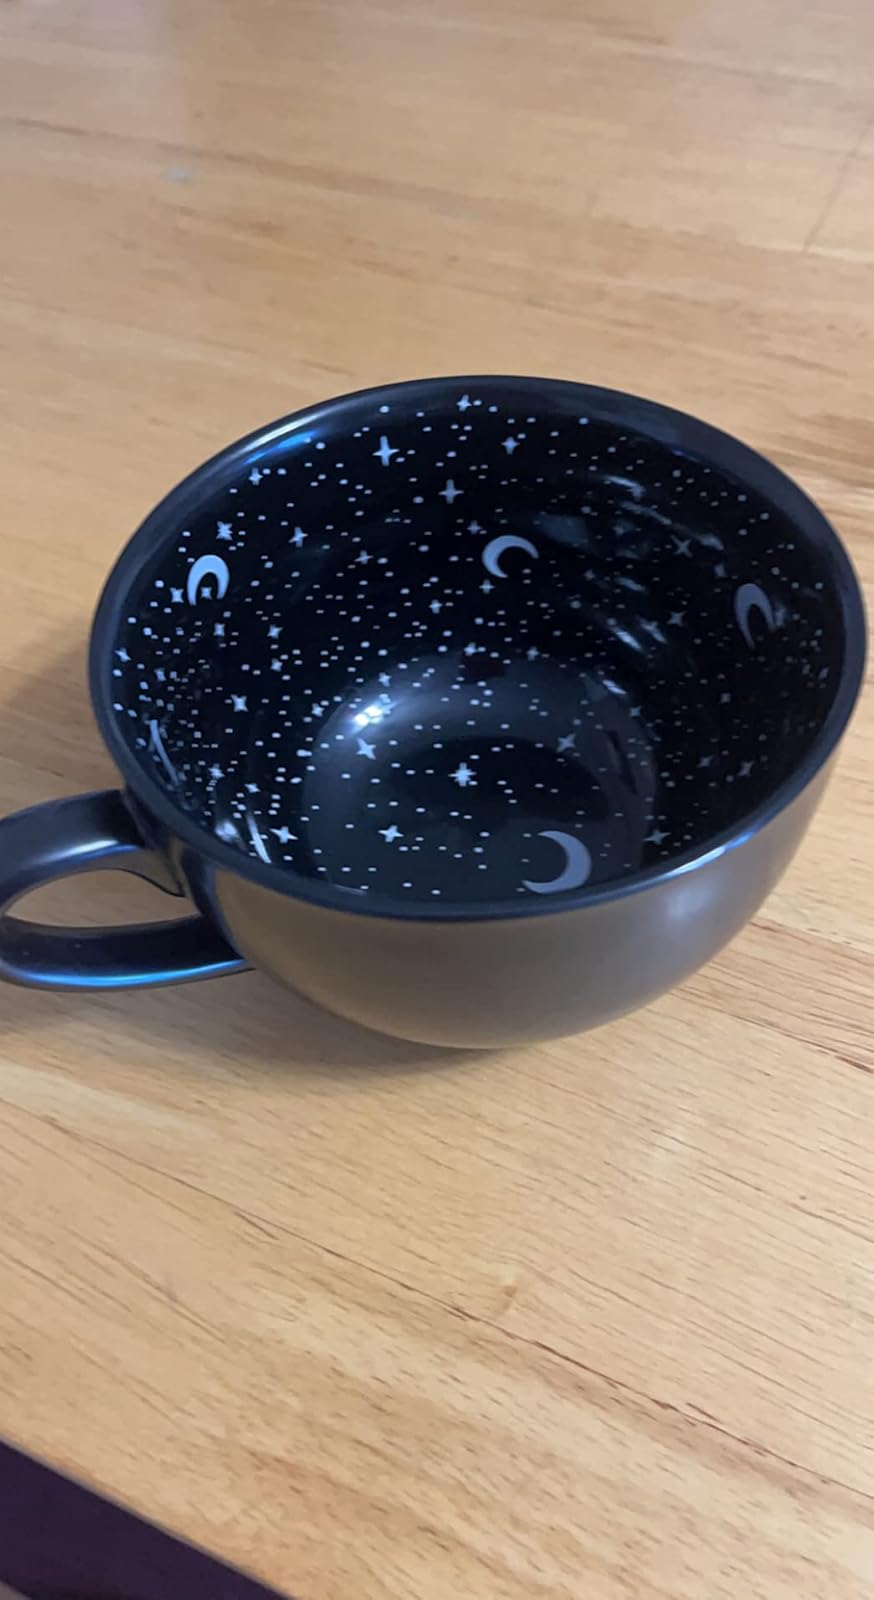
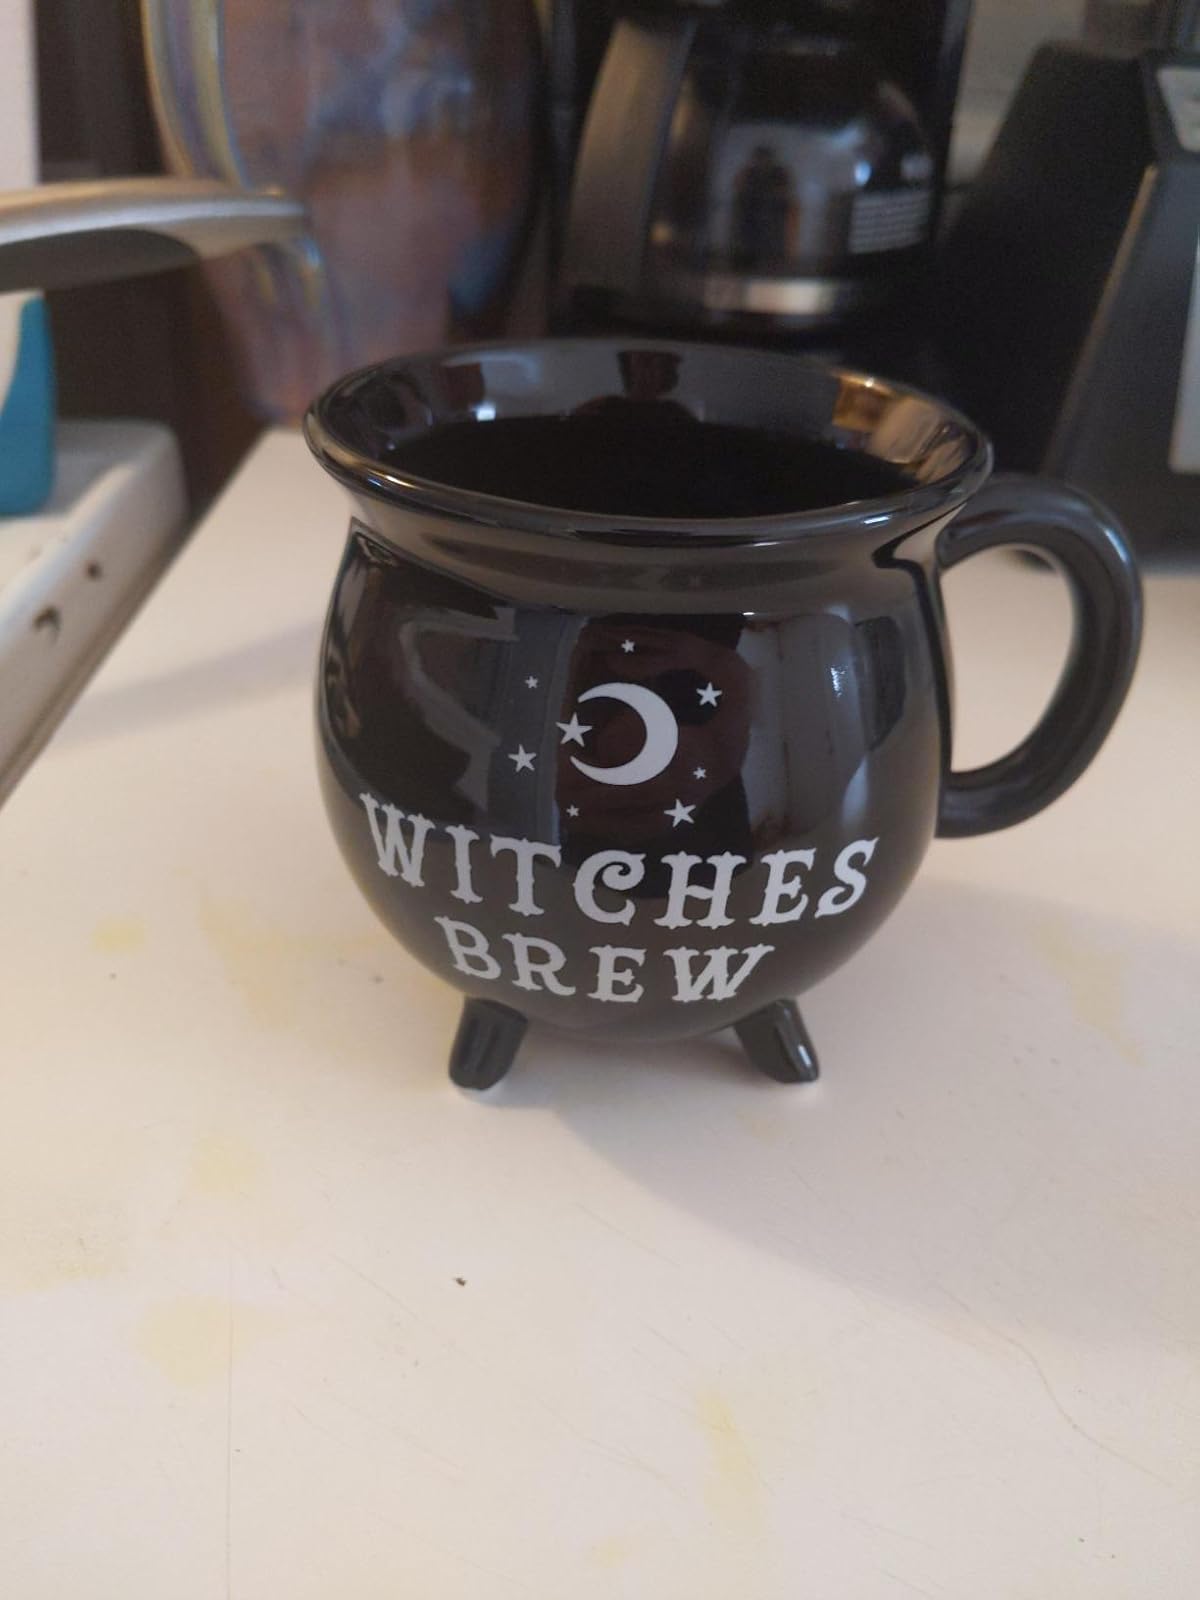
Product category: items_mug
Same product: no